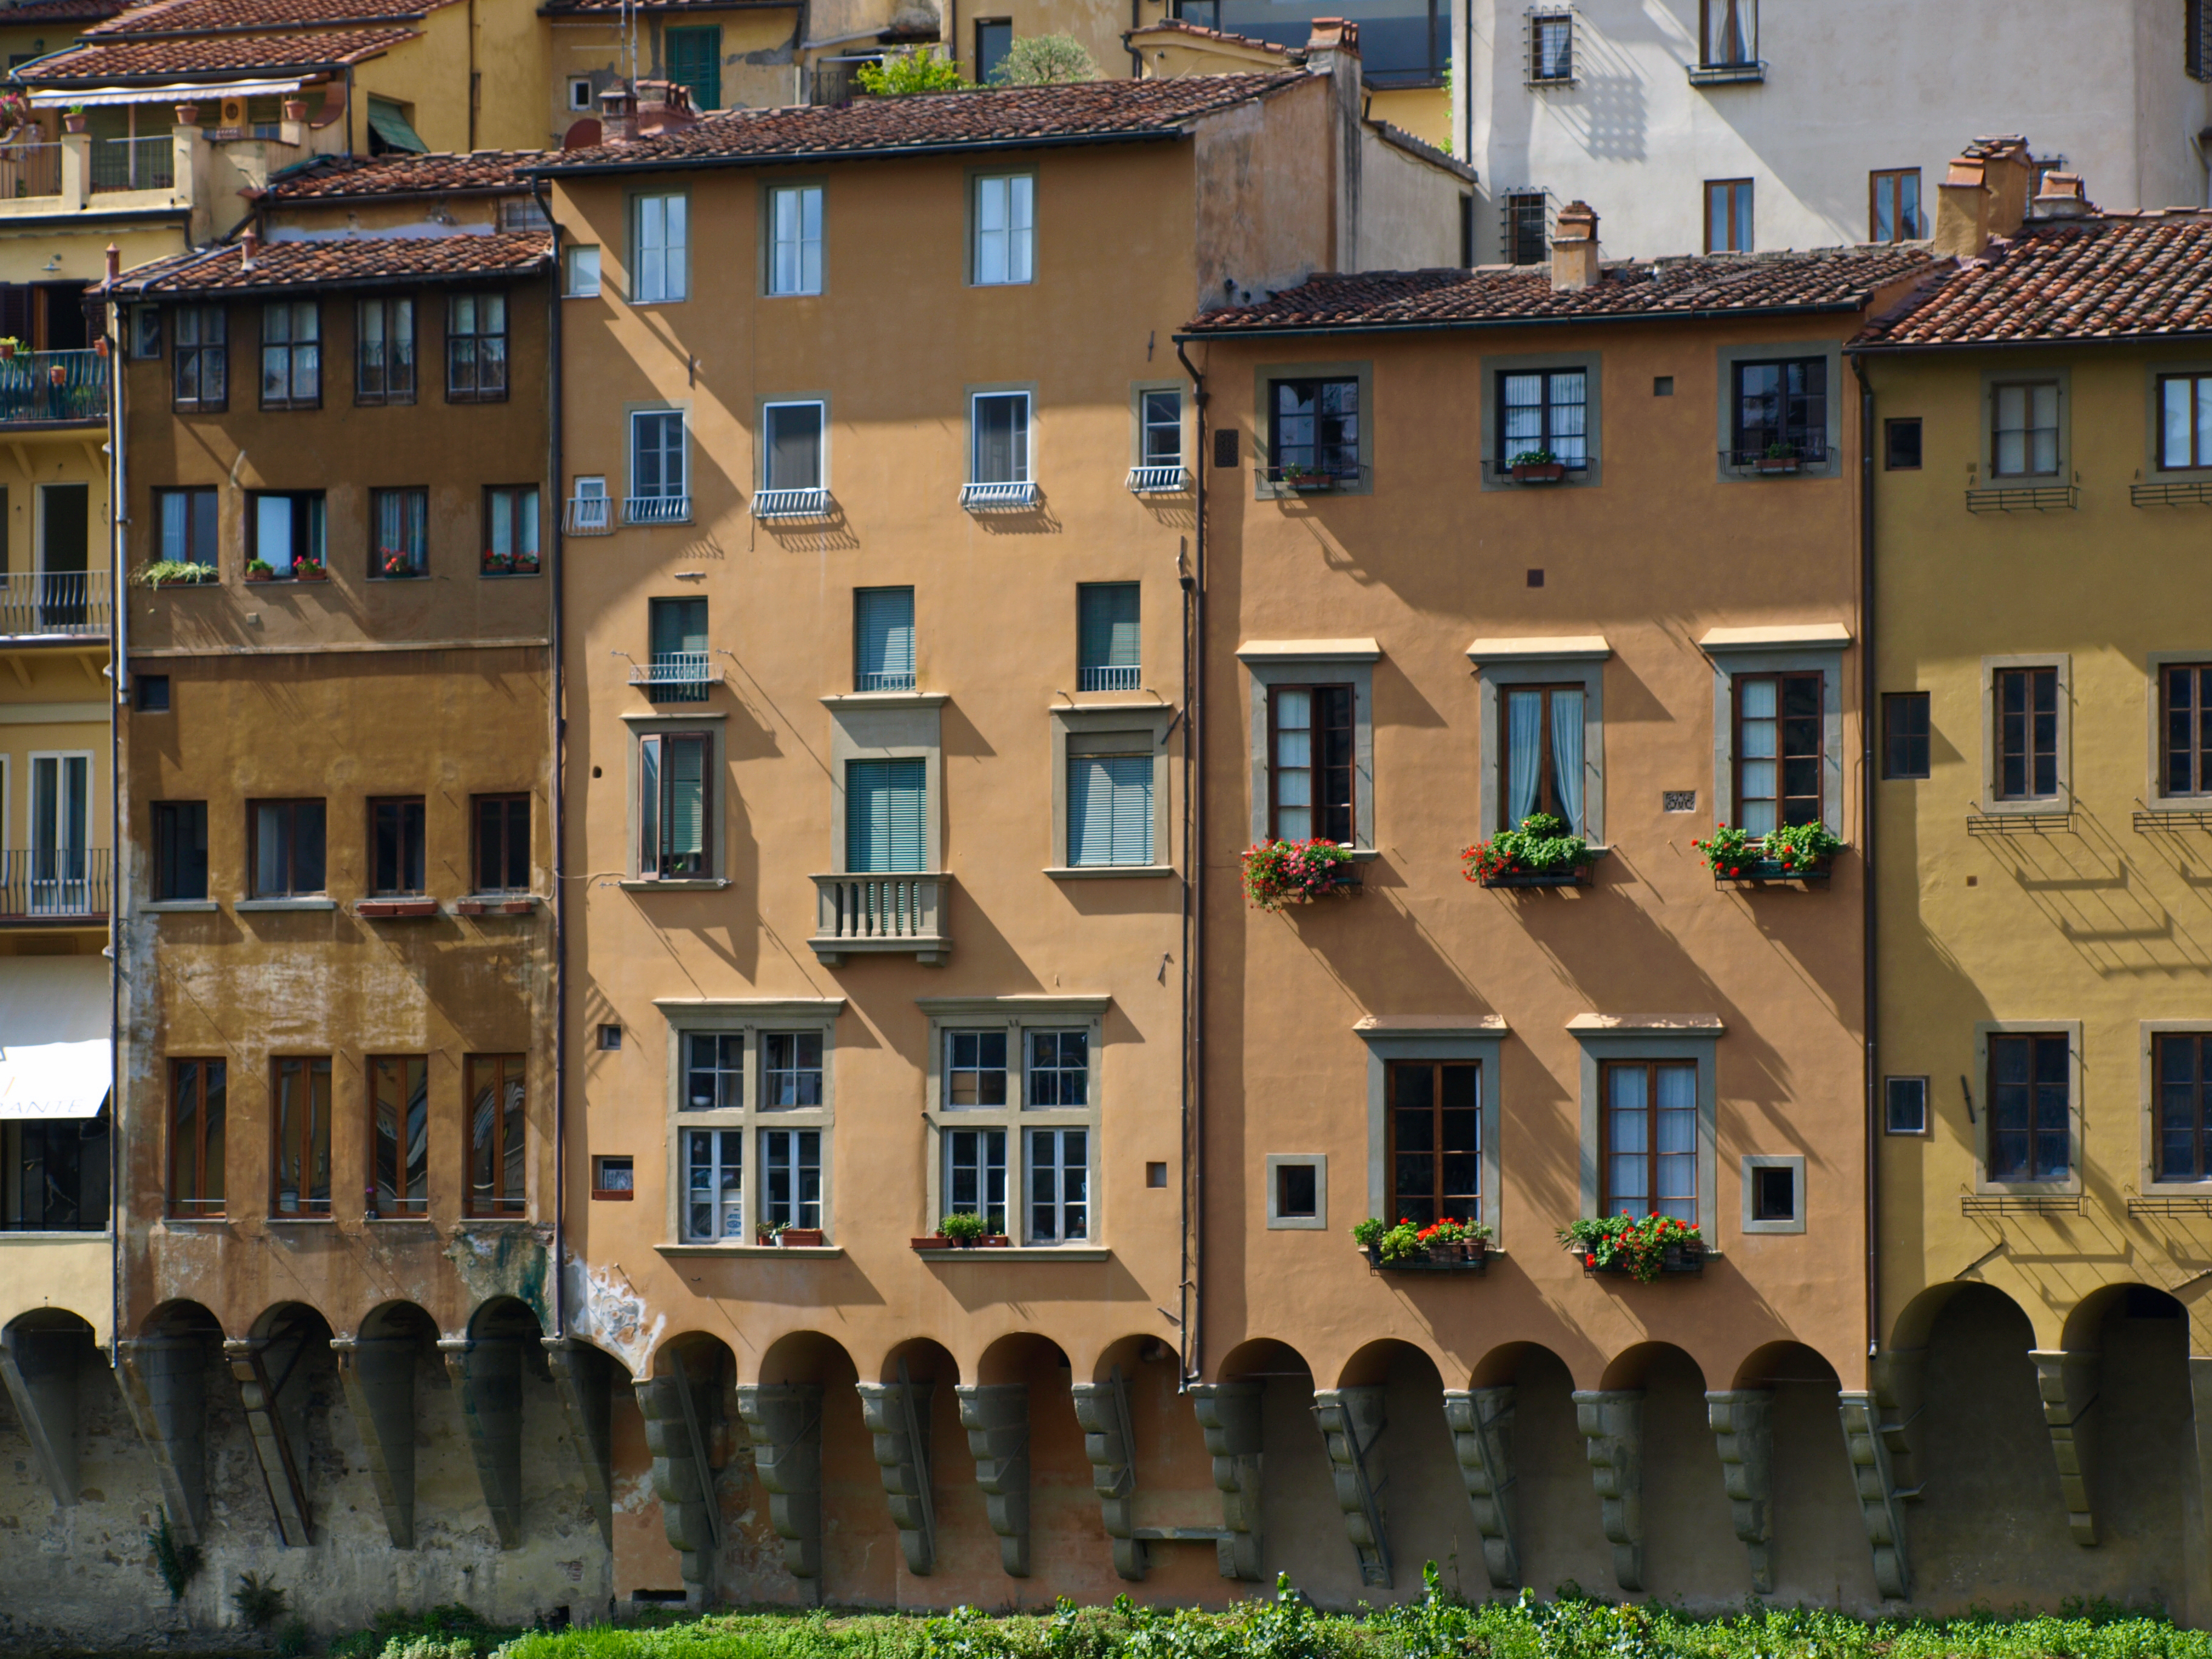
building, architecture, neighbourhood, property, house, town, facade, human settlement, apartment, roof, window, real estate, city, home, balcony, residential area, tree, estate, mixed use, medieval architecture, tourism, condominium